Top Secret (company)

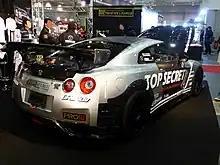
Top Secret Nissan R35 GT-R at Osaka Auto Messe

The company is mainly known for its tuning, aftermarket parts, body kits, and performance engineering. Top Secret's current product lineup consists of aero, exterior and interior, engine, exhaust, chassis, brake, suspension, and powertrain parts.